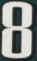
Number: 8